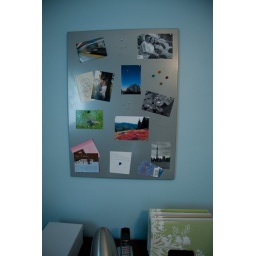
Bits magnetic message board from Ikea on East wall above desk